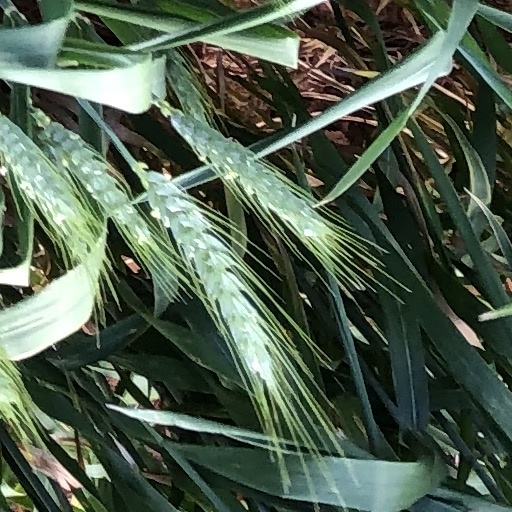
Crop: wheat